Shaul Kohen

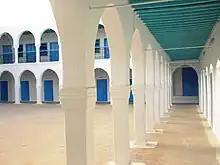
Courtyard of the El Ghriba synagogue in Djerba, Tunisia

In the introduction to his work, the Rabbi provided a detailed lineage going back over a dozen generations of kohanim born at Djerba,